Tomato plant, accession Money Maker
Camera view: tilt-top (135 deg); turntable rotation: 30 degrees
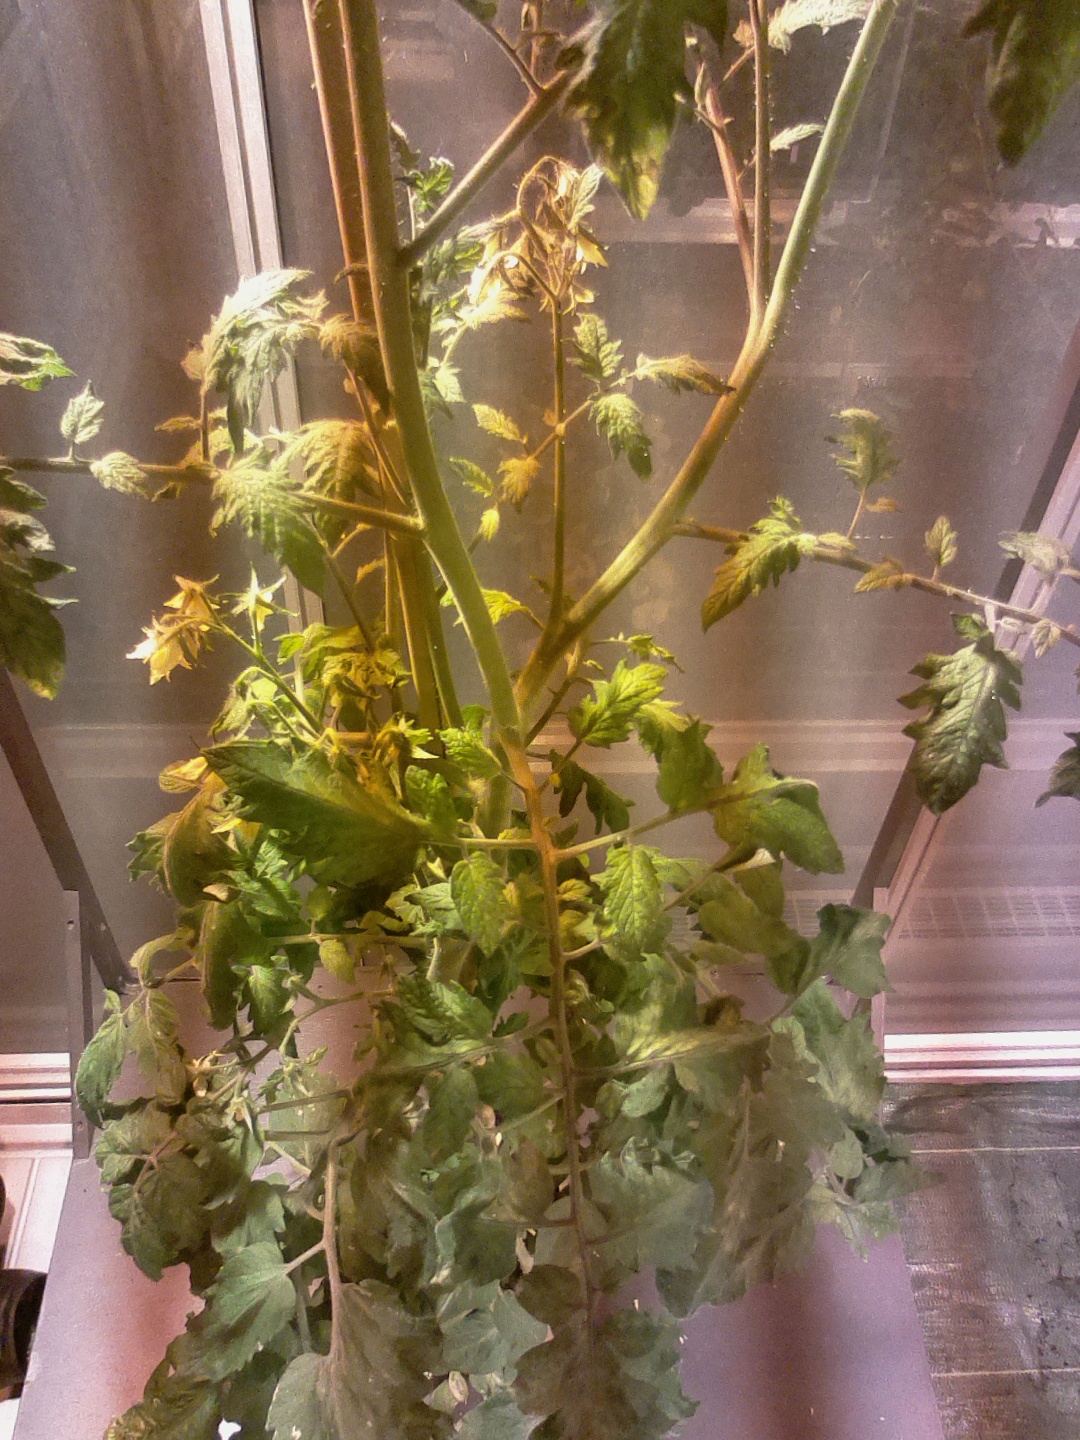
BBCH growth stage 68: Full flowering, 80%-90% of flowers open, more petals falling